Leon Kromer

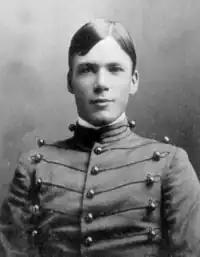
At West Point in 1899

While coaching the football team, Kromer also served in the Department of Tactics at West Point from October 1901 to January 1902. He was then sent to the Philippines until July 1903. From September 1903 to July 1905, he returned to the Military Academy as an instructor in the Department of Mathematics.